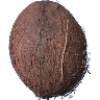
Label: Cocos 1